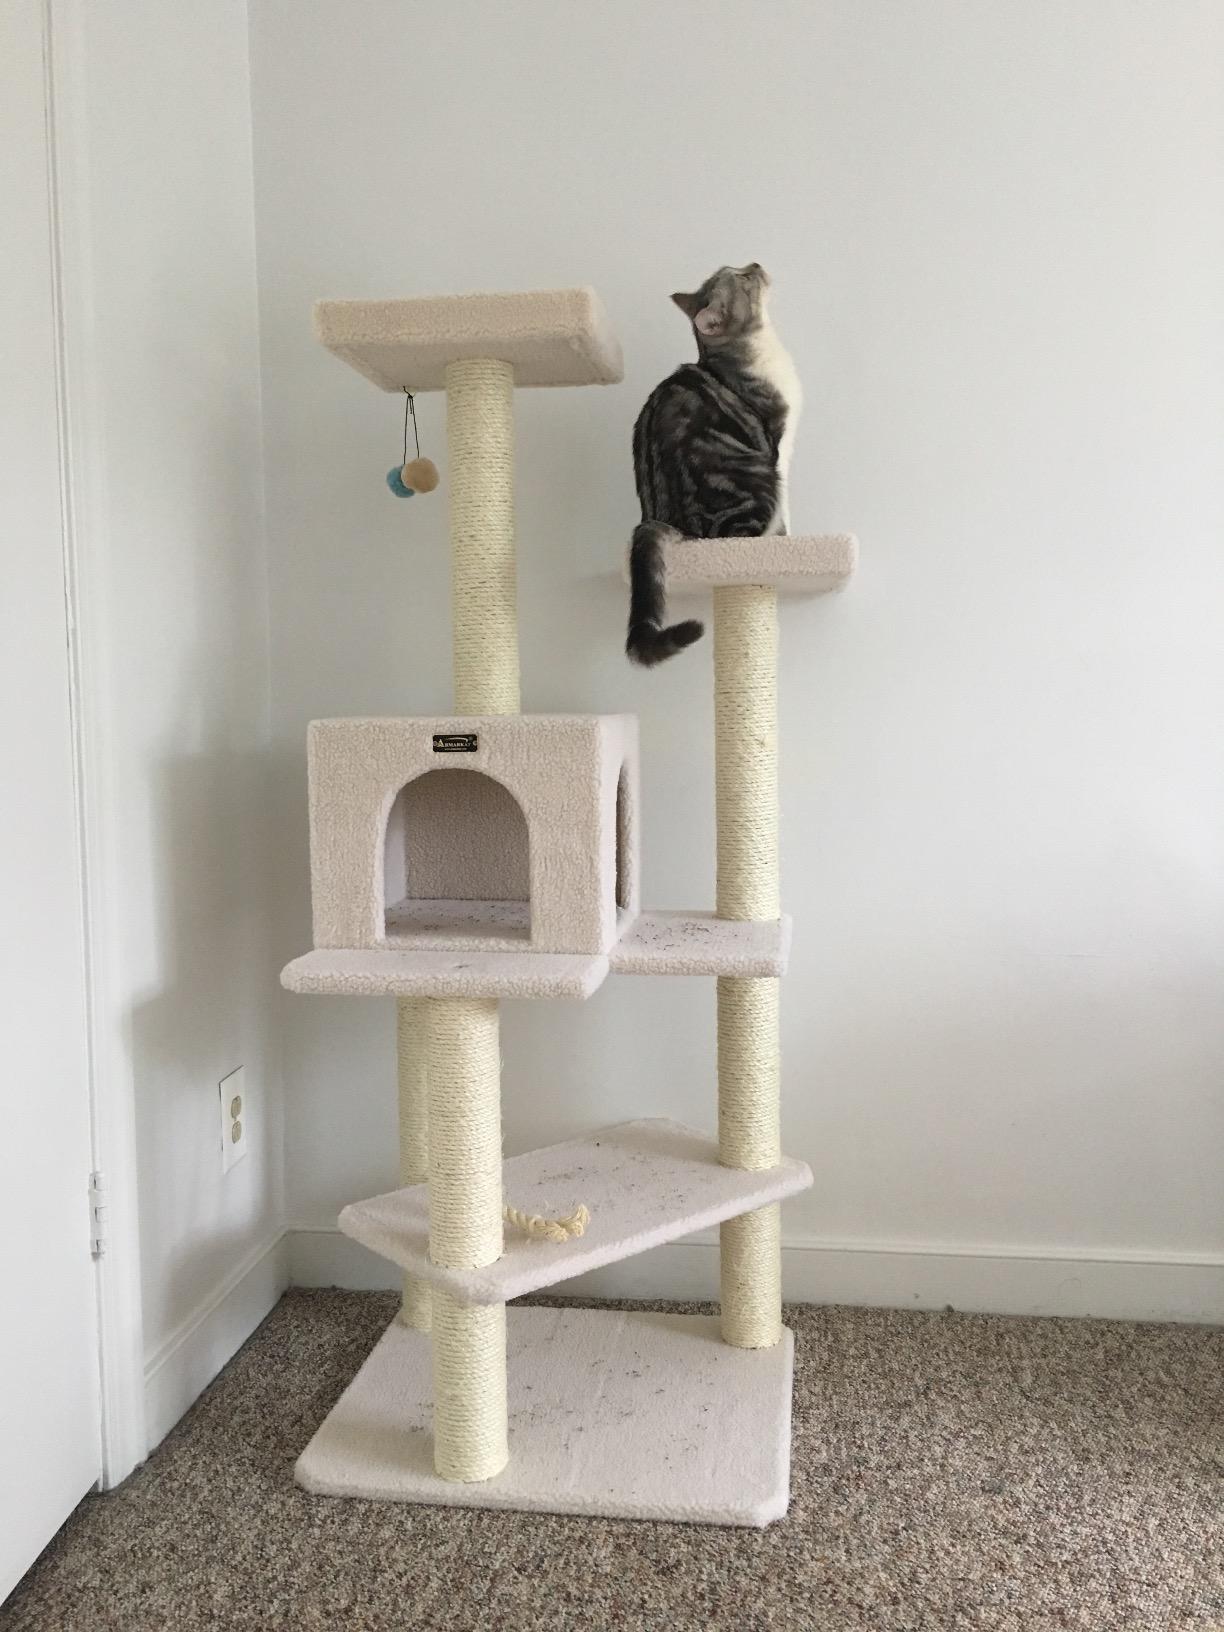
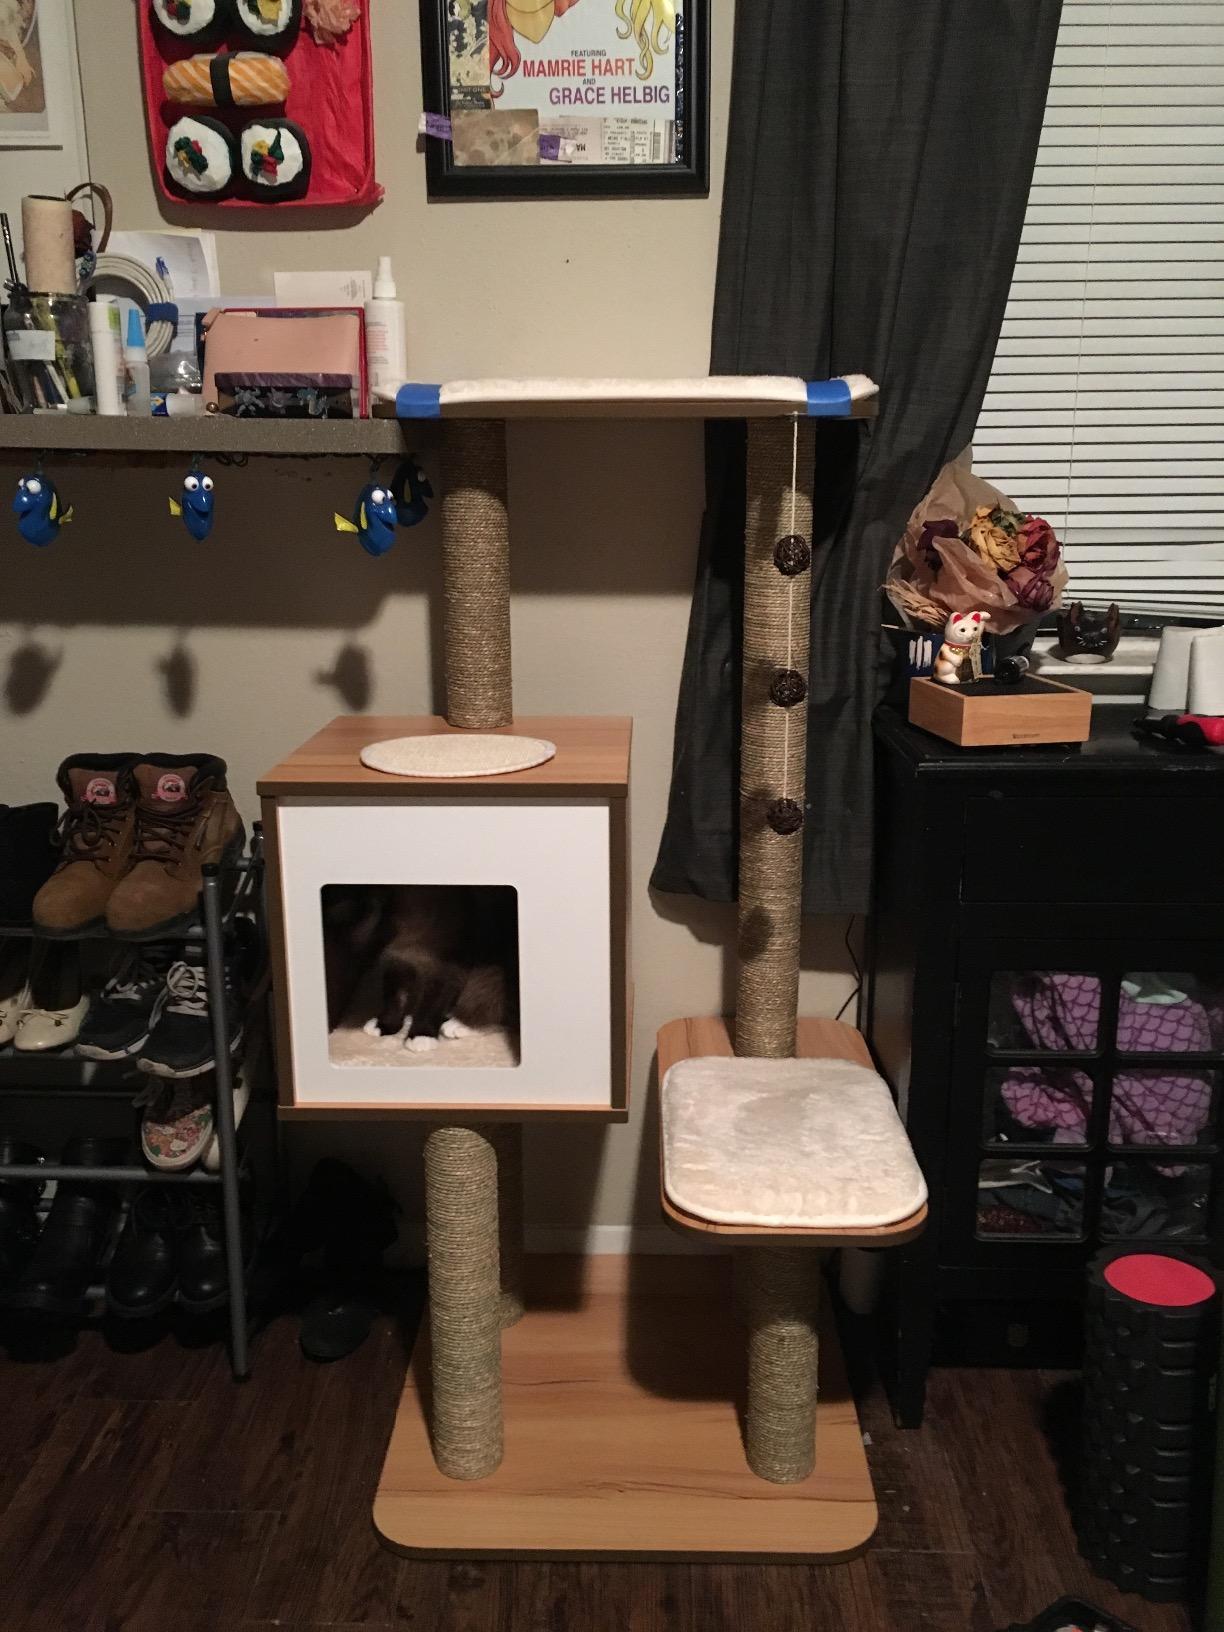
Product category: items_cat tree
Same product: no